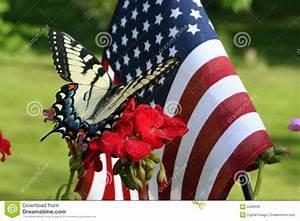
butterfly